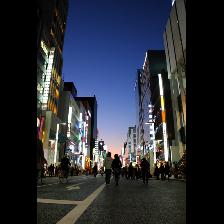
Label: Human